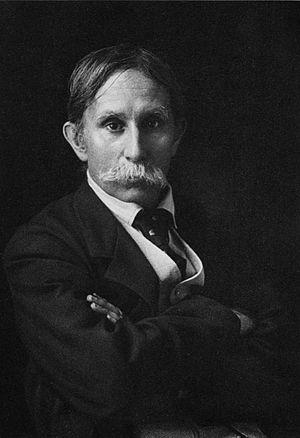
Richard Watson Gilder, né le 8 février 1844 à Bordentown dans le New Jersey et mort le 19 novembre 1909 à New York, est un poète et éditeur américain.